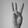
ASL letter: W